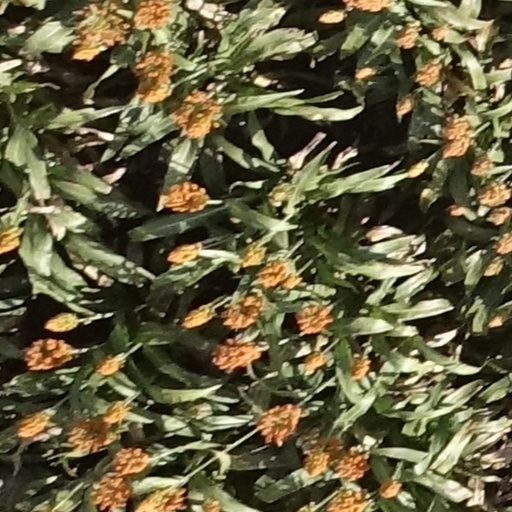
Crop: sorghum